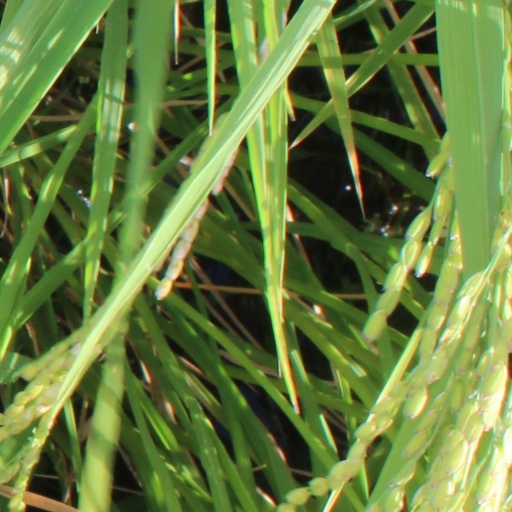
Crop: rice